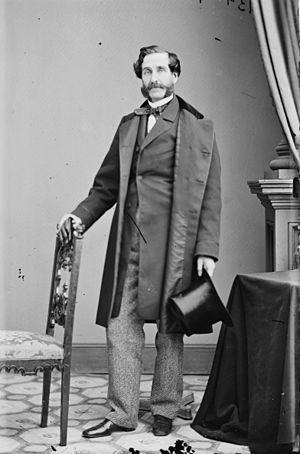
George Opdyke était un homme politique américain, membre du Parti républicain qui fut maire de New York durant la Guerre de Sécession, entre 1862 et 1864. En tant que maire, il travailla dur pour mobiliser des troupes et lever des fonds pour soutenir l'Union dirigée par Abraham Lincoln dont il était un proche. Il était ainsi profondément opposé à l'esclavage.